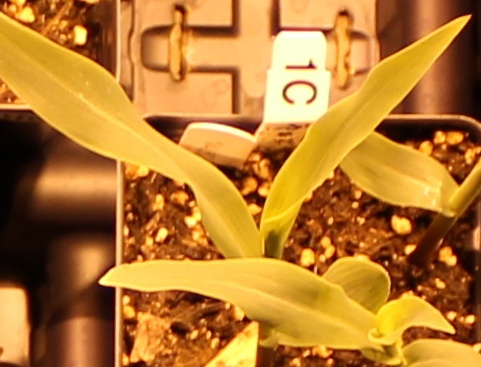
Label: Corn